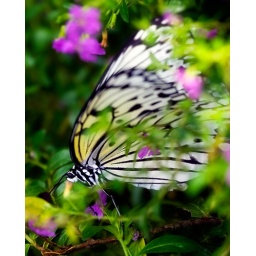
This photo was taken in the butterfly house at NC Life and Science Museum. I highly recommend a visit.